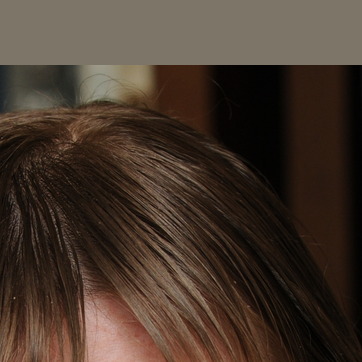
Material: hair